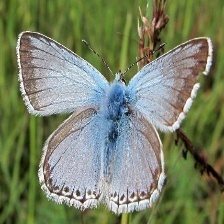
Species: CHALK HILL BLUE
Butterfly family (ImageNet category): lycaenid_butterfly